Horizon Zero Dawn

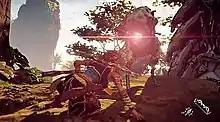
Aloy using her spear against a Watcher

"Horizon Zero Dawn" is an action role-playing game played from a third-person view. Players take control of Aloy, a hunter who ventures through a post-apocalyptic land ruled by robotic creatures. Aloy can kill enemies in a variety of ways – shooting them with arrows, setting traps such as tripwires using the Tripcaster, using explosives, and a spear. Machine components, including electricity and the metal they are composed of, are vital to Aloy's survival; she can loot their remains for crafting resources. Ammo, resource satchels, pouches, quivers, resistance, antidotes, health potions, and traps can all be crafted. Weapons have modification slots for dealing more damage. Aloy wears a Focus, a small earpiece that scans machines to determine their susceptibilities, identify their location, their level, and the nature of loot they will drop. One machine, the Stalker, can enable cloaking technology to avert the gaze of Aloy's Focus scan. Machines attack with defensive and offensive measures, and in either case react to a perceived threat by charging at it with brute force or projectiles. Exhibiting the behaviour of wild animals, some machines are inclined to move in herds, and others, with the ability to fly, do so in flocks. Unless hacked with the Override Tool, or sufficiently hit with corruption arrows, machines do not exert aggressive force against each other. Aloy also engages in battle with human enemies, such as bandits and the Eclipse cult.